Manningtree

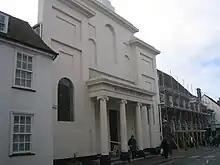
Manningtree Library

The town grew around the wool trade from the 15th century until its decline in the 18th century and also had a thriving shipping trade in corn, timber and coal until this declined with the coming of the railway. Manningtree is known as the centre of the activities of Matthew Hopkins, the self-appointed Witchfinder General, who claimed to have overheard local women discussing their meetings with the devil in 1644 with his accusations leading to their execution as witches.